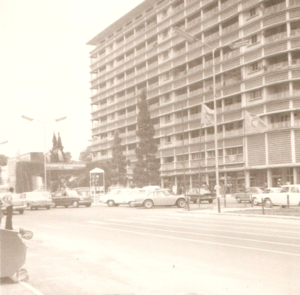
L’histoire urbaine de Kinshasa, retrace la formation des divers quartiers dans la plaine et sur les collines périphériques du Pool Malebo, qui est actuellement la ville de Kinshasa.